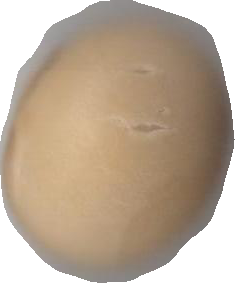
Variety: Grobogan